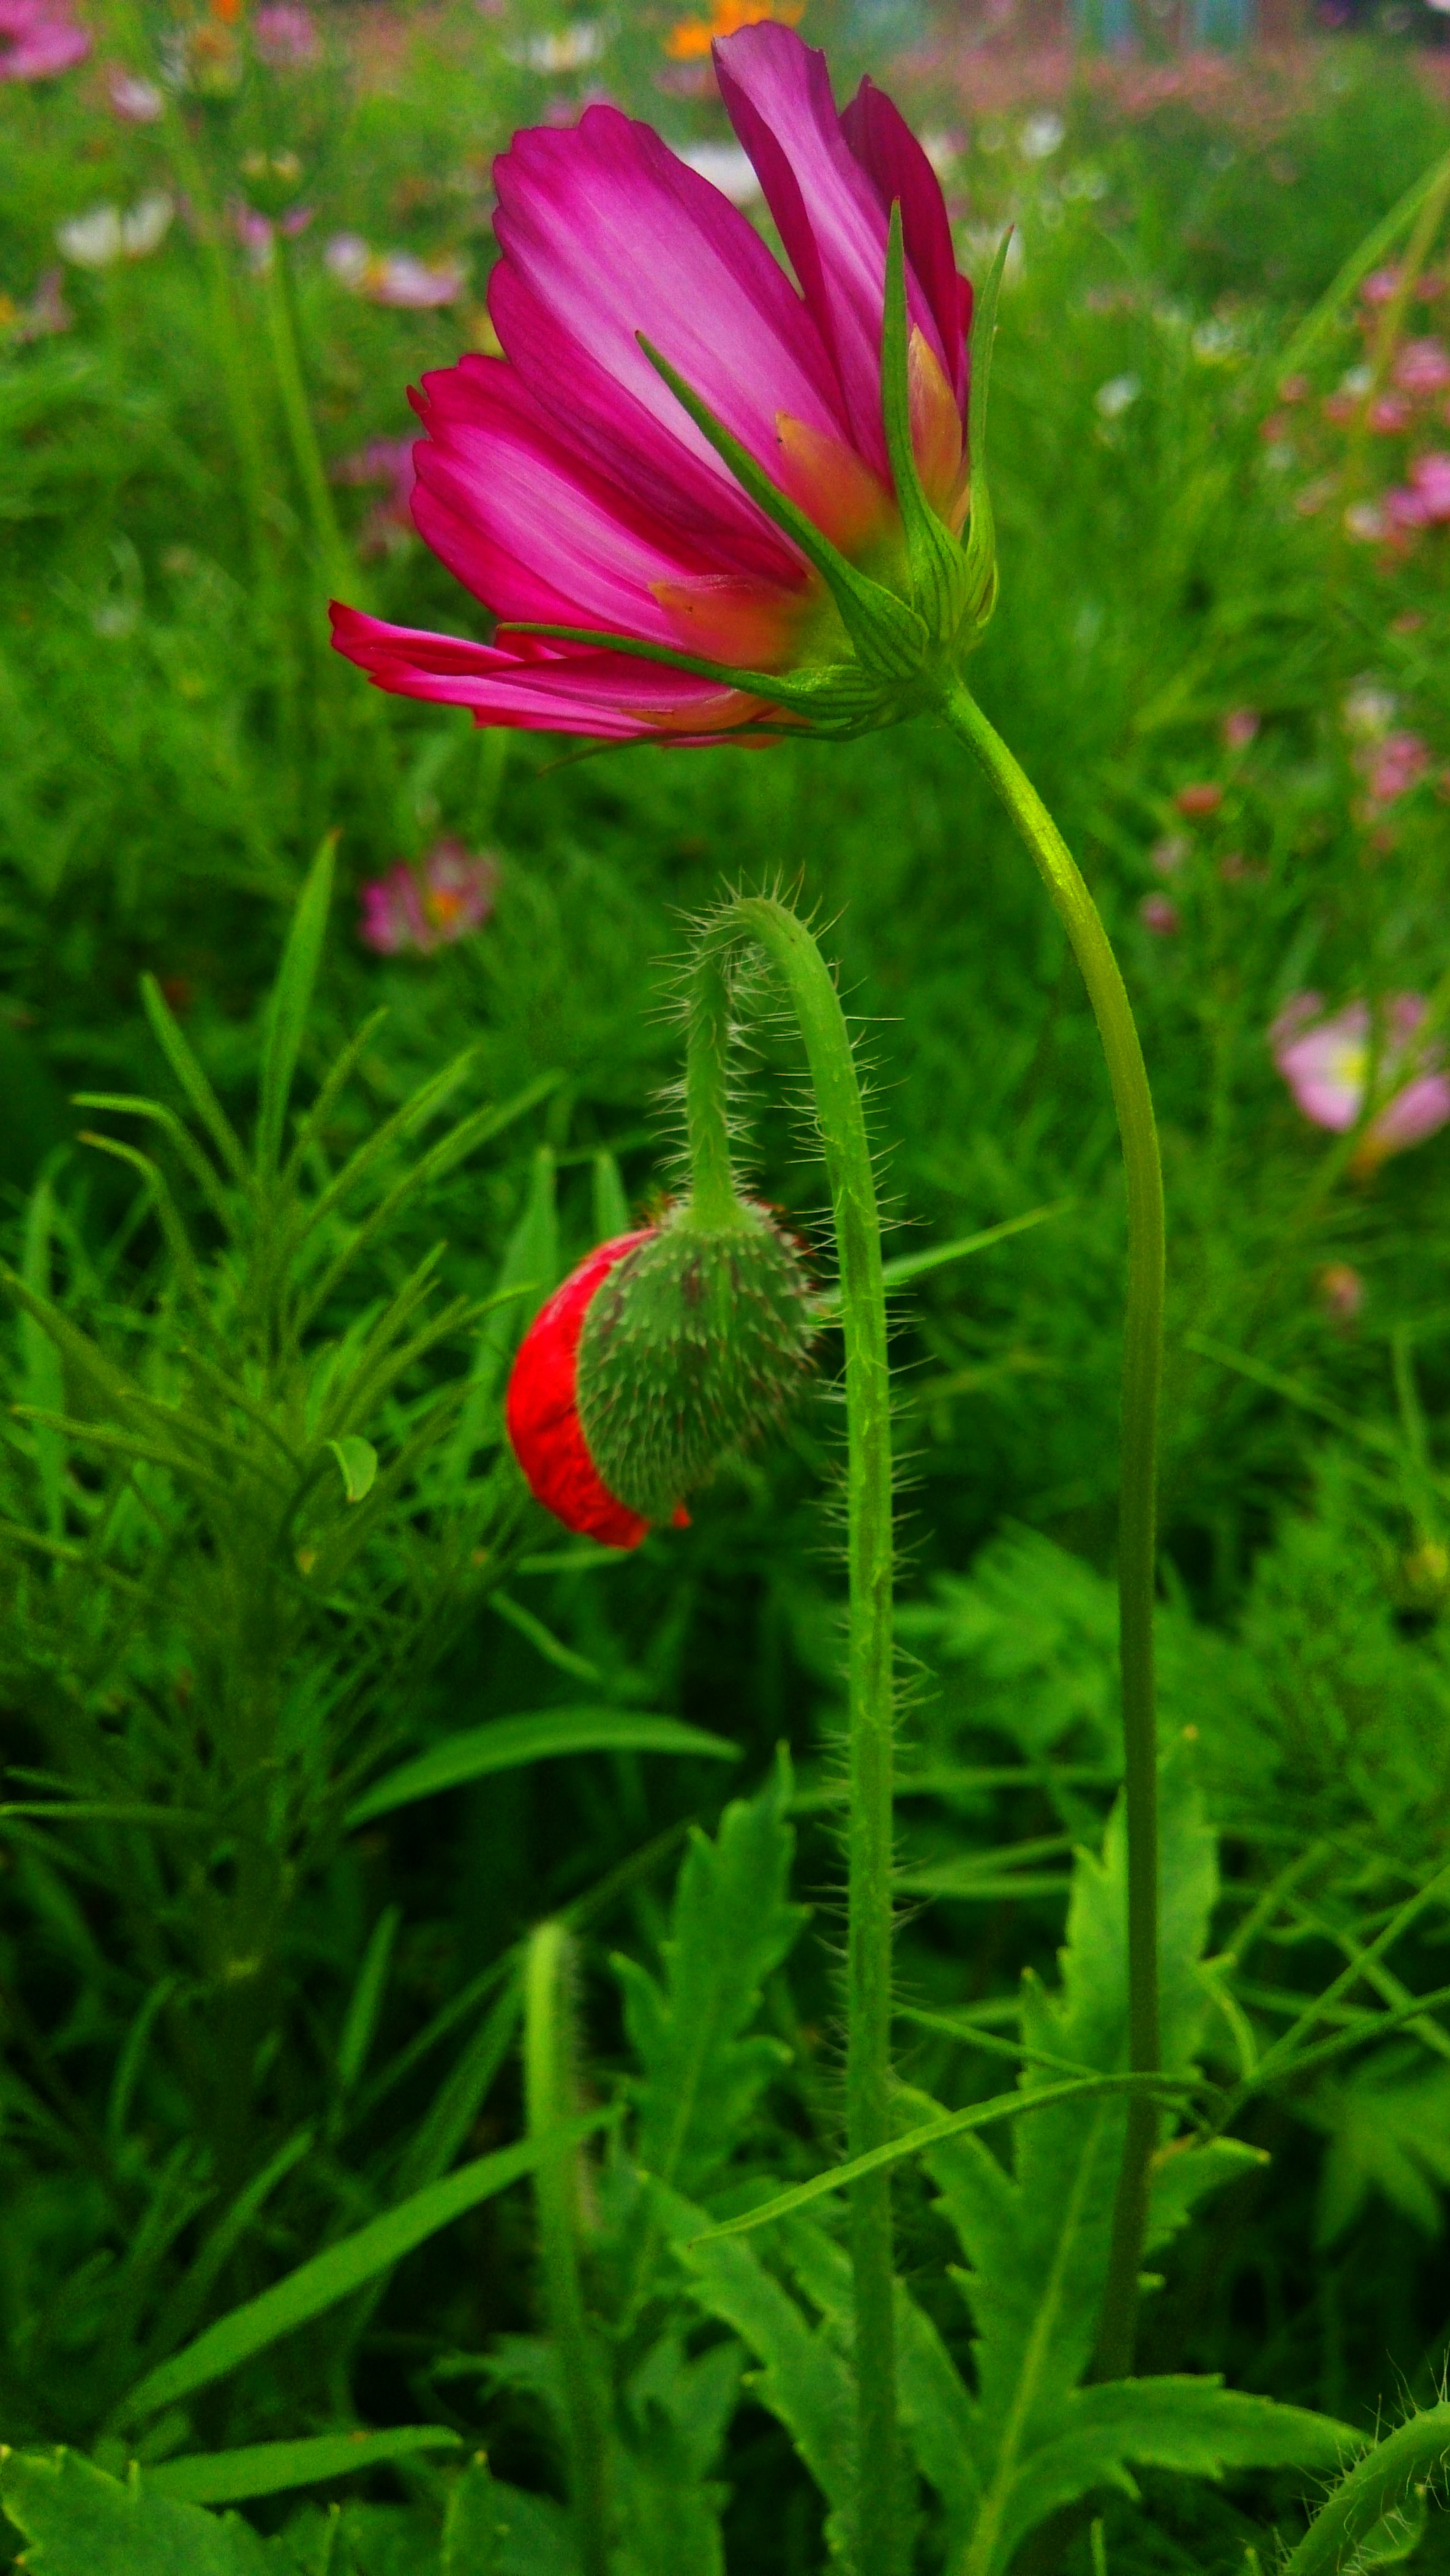
nature, grass, plant, lawn, photography, meadow, prairie, flower, petal, green, botany, garden, flora, wildflower, composition, beautiful, views, macro photography, the scenery, flowering plant, daisy family, artistic conception, grass family, plant stem, land plant, flower flower bud